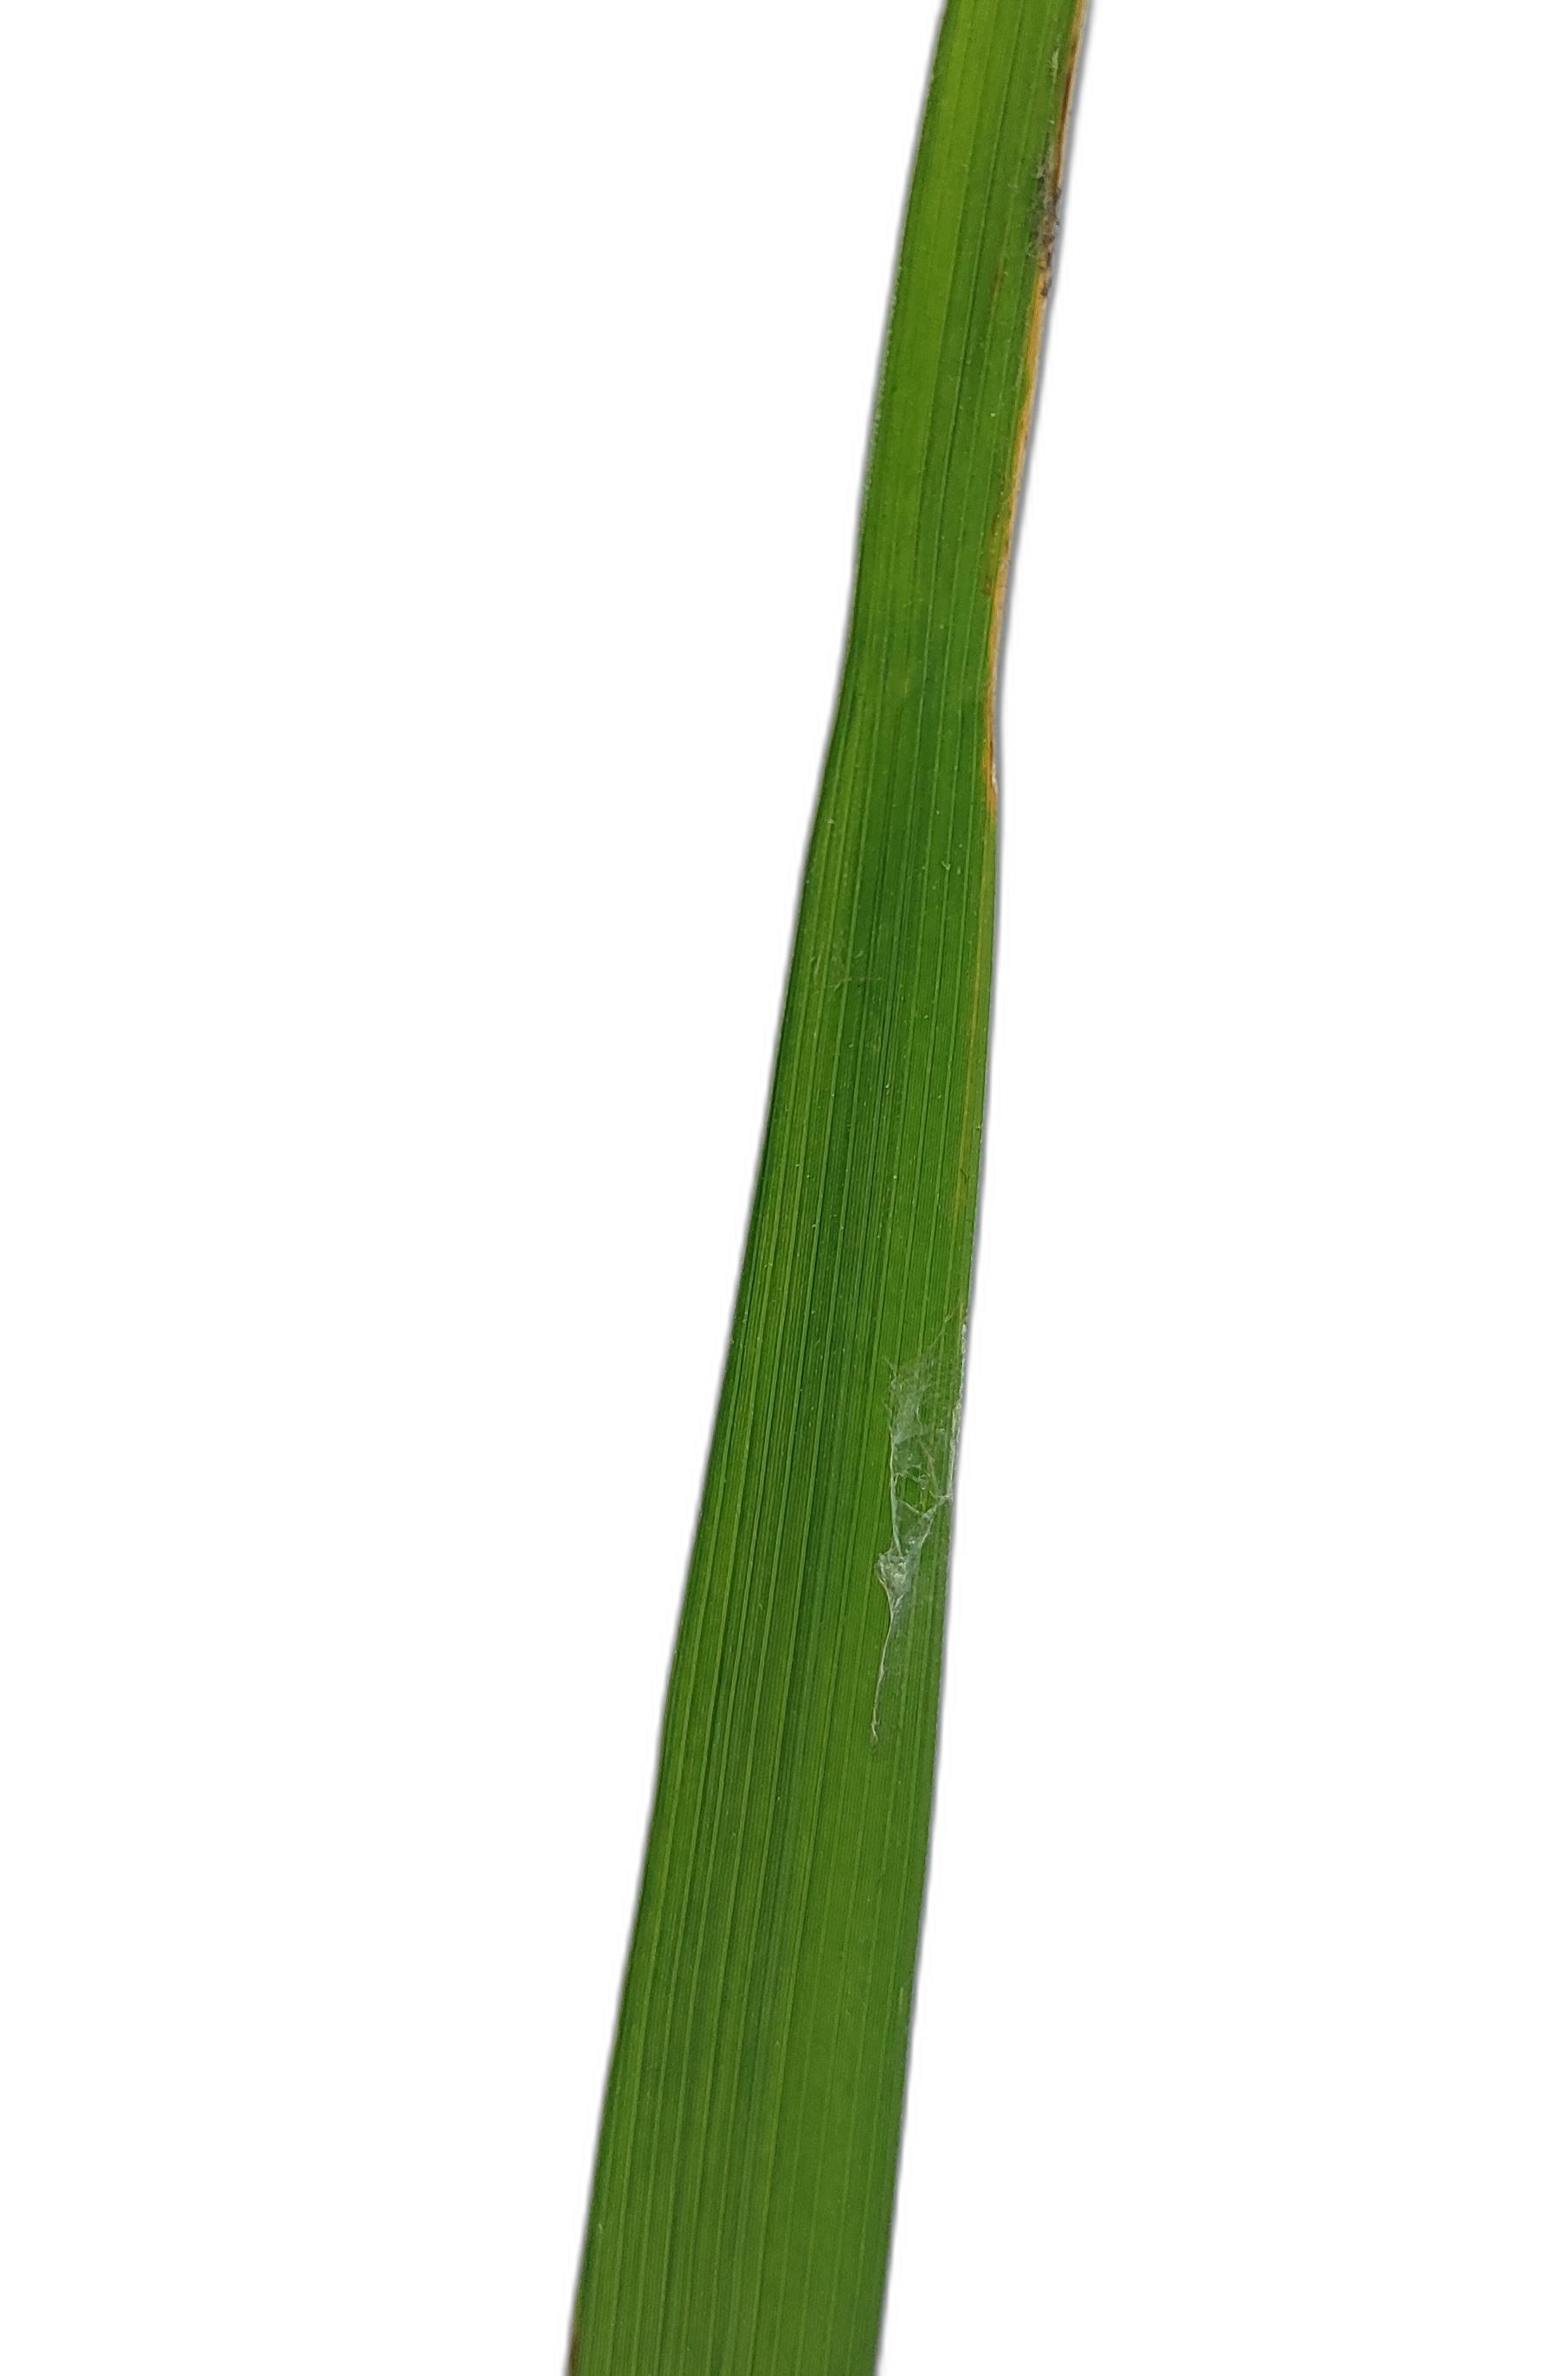
Label: Leaf Scald